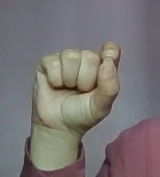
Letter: fa